Oliver Selfridge

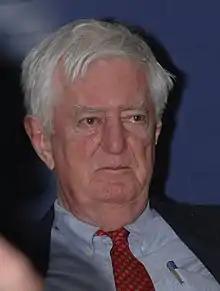
Selfridge in 2008

Oliver Gordon Selfridge (10 May 1926 – 3 December 2008) was a mathematician and computer scientist who pioneered the early foundations of modern artificial intelligence. He is mostly known for his 1959 paper, "Pandemonium: A paradigm for learning" describing what's now known as the Pandemonium Architecture. He has been called the "Father of Machine Perception."